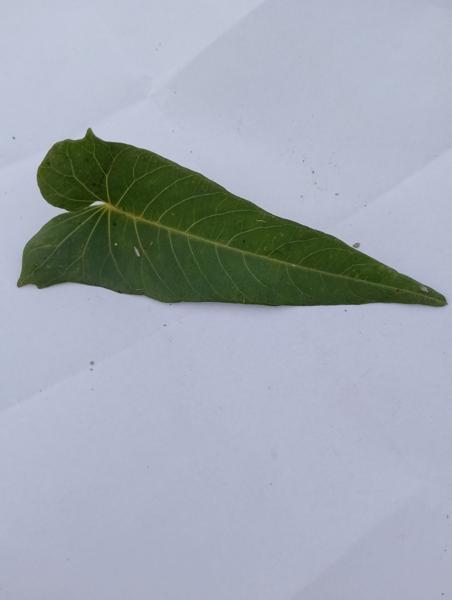
Weed species: Ipomoea aquatic